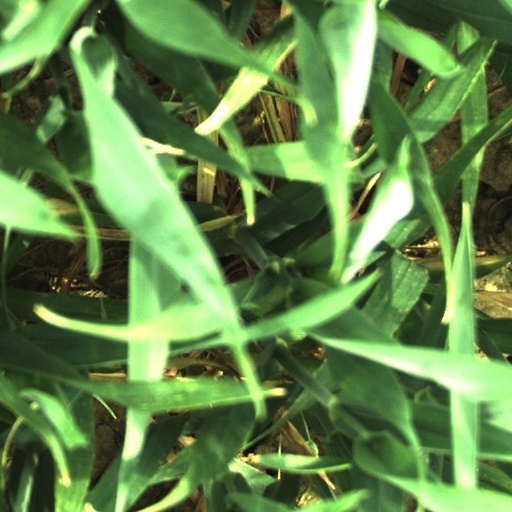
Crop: wheat